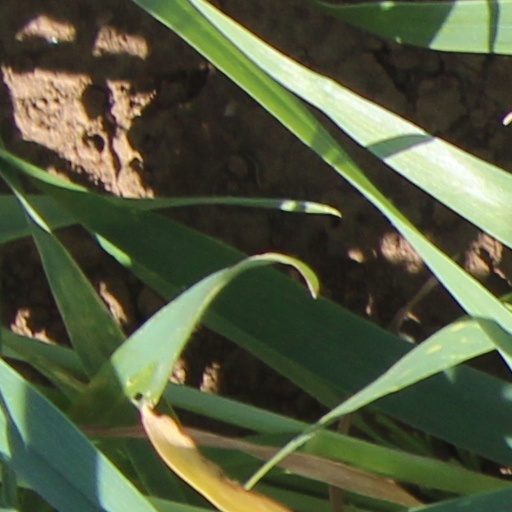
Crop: wheat